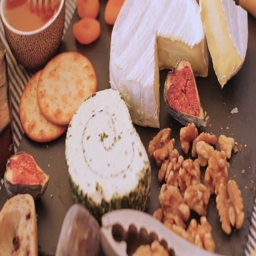
push in view of an assortment of cheese